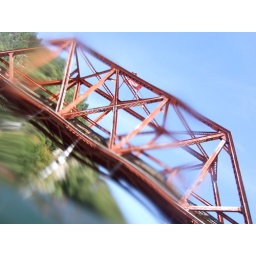
under water the bridge